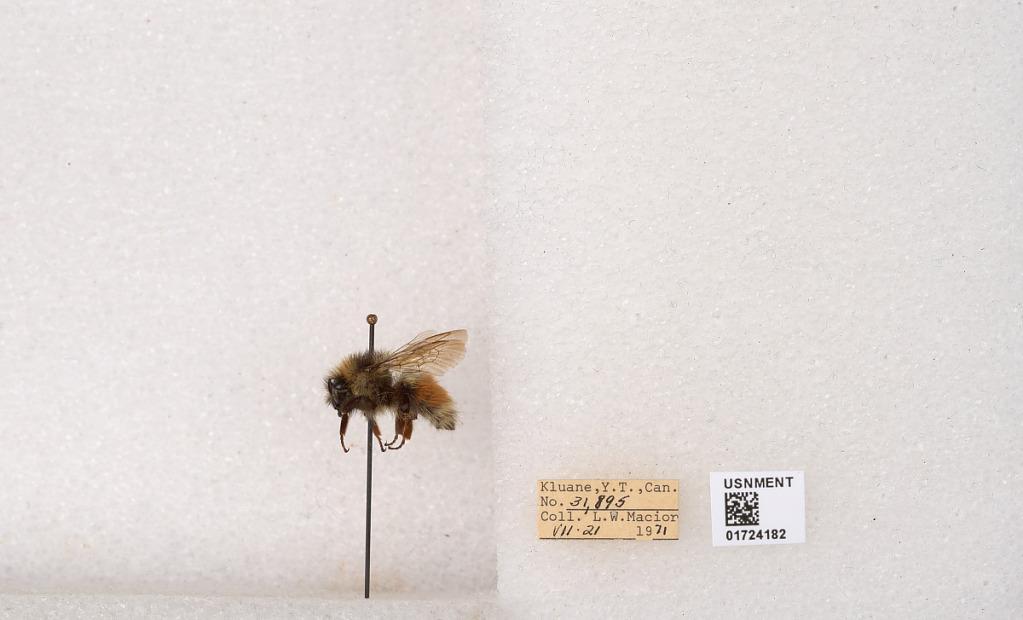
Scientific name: Bombus (Pyrobombus) sylvicola Kirby
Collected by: L. Macior
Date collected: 1971-7-21
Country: Canada
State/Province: Yukon Territory
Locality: Kluane National Park and Reserve
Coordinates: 60.7493, -139.504